The Code of the Scarlet

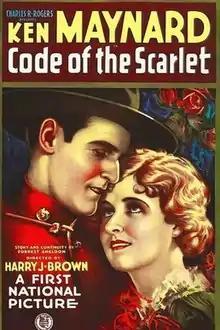

The Code of the Scarlet is a 1928 American silent western film directed by Harry Joe Brown and starring Ken Maynard, Gladys McConnell and Ed Brady. The title is also sometimes written as just Code of the Scarlet. A northern, it was distributed by First National Pictures.